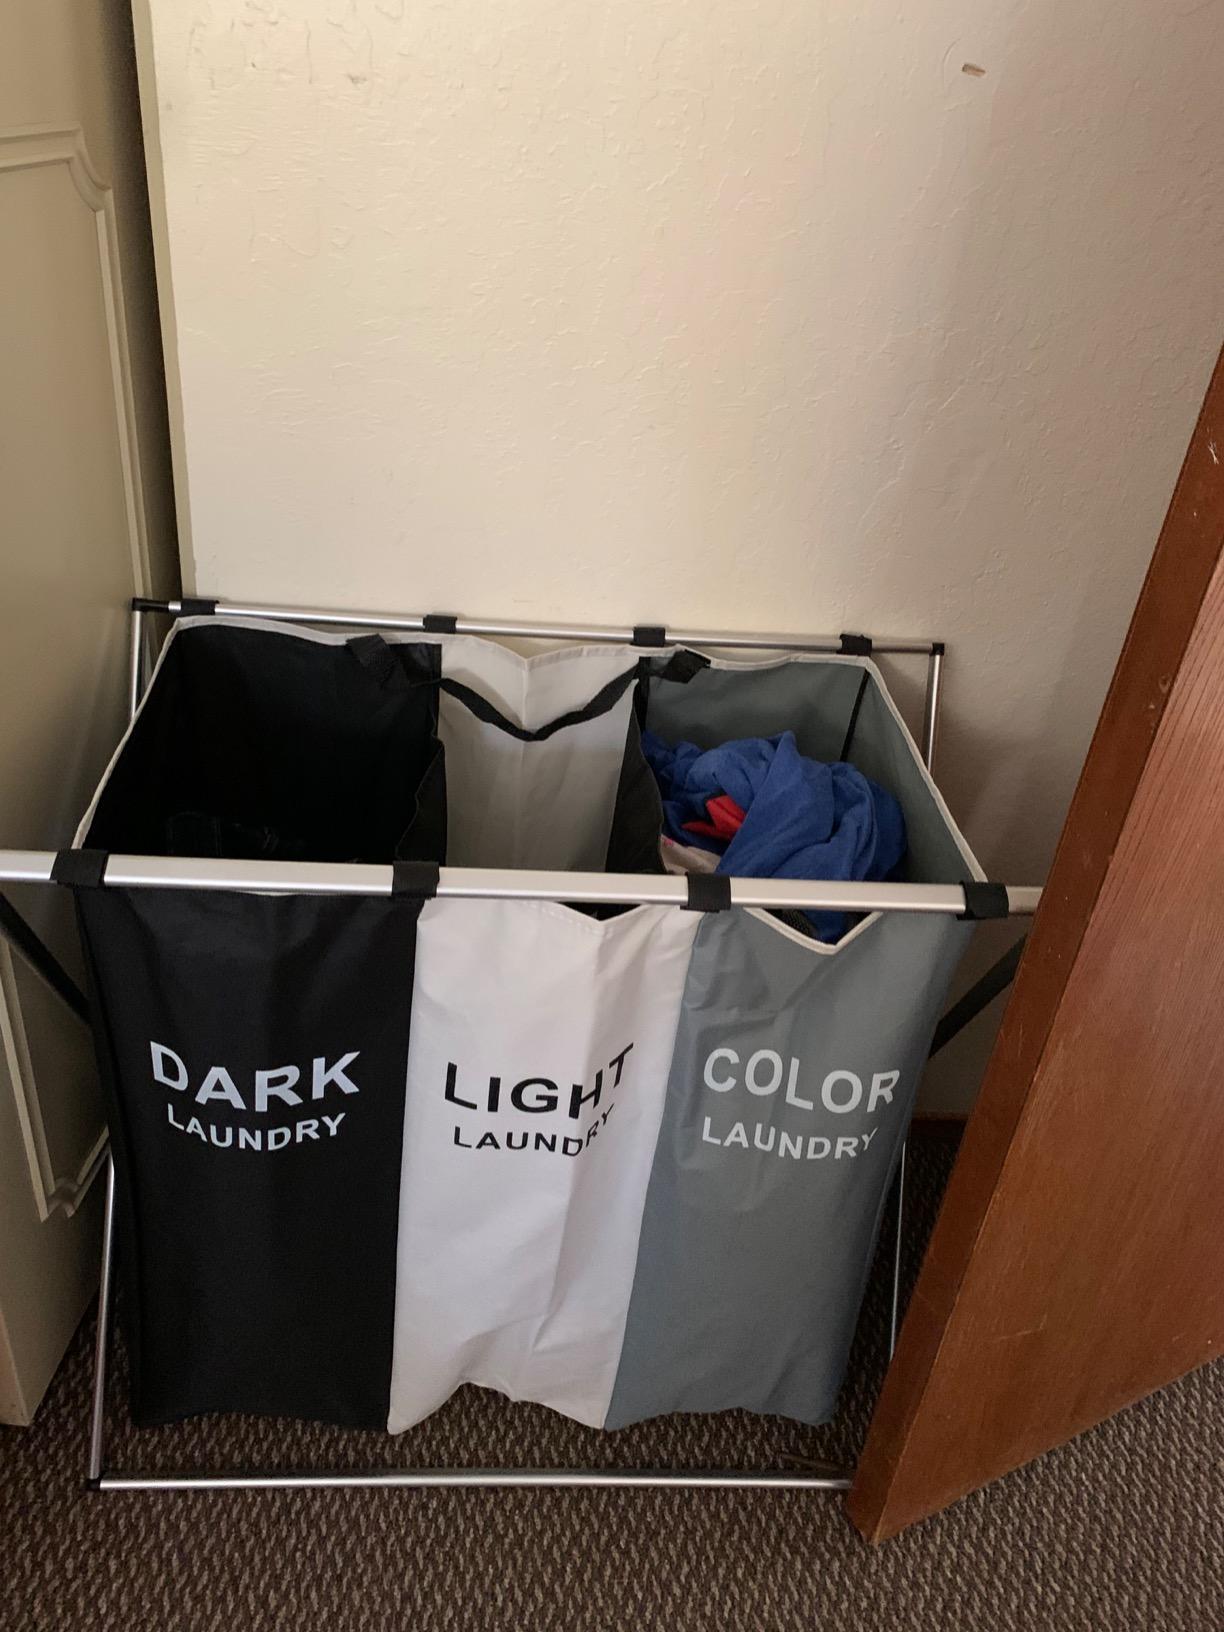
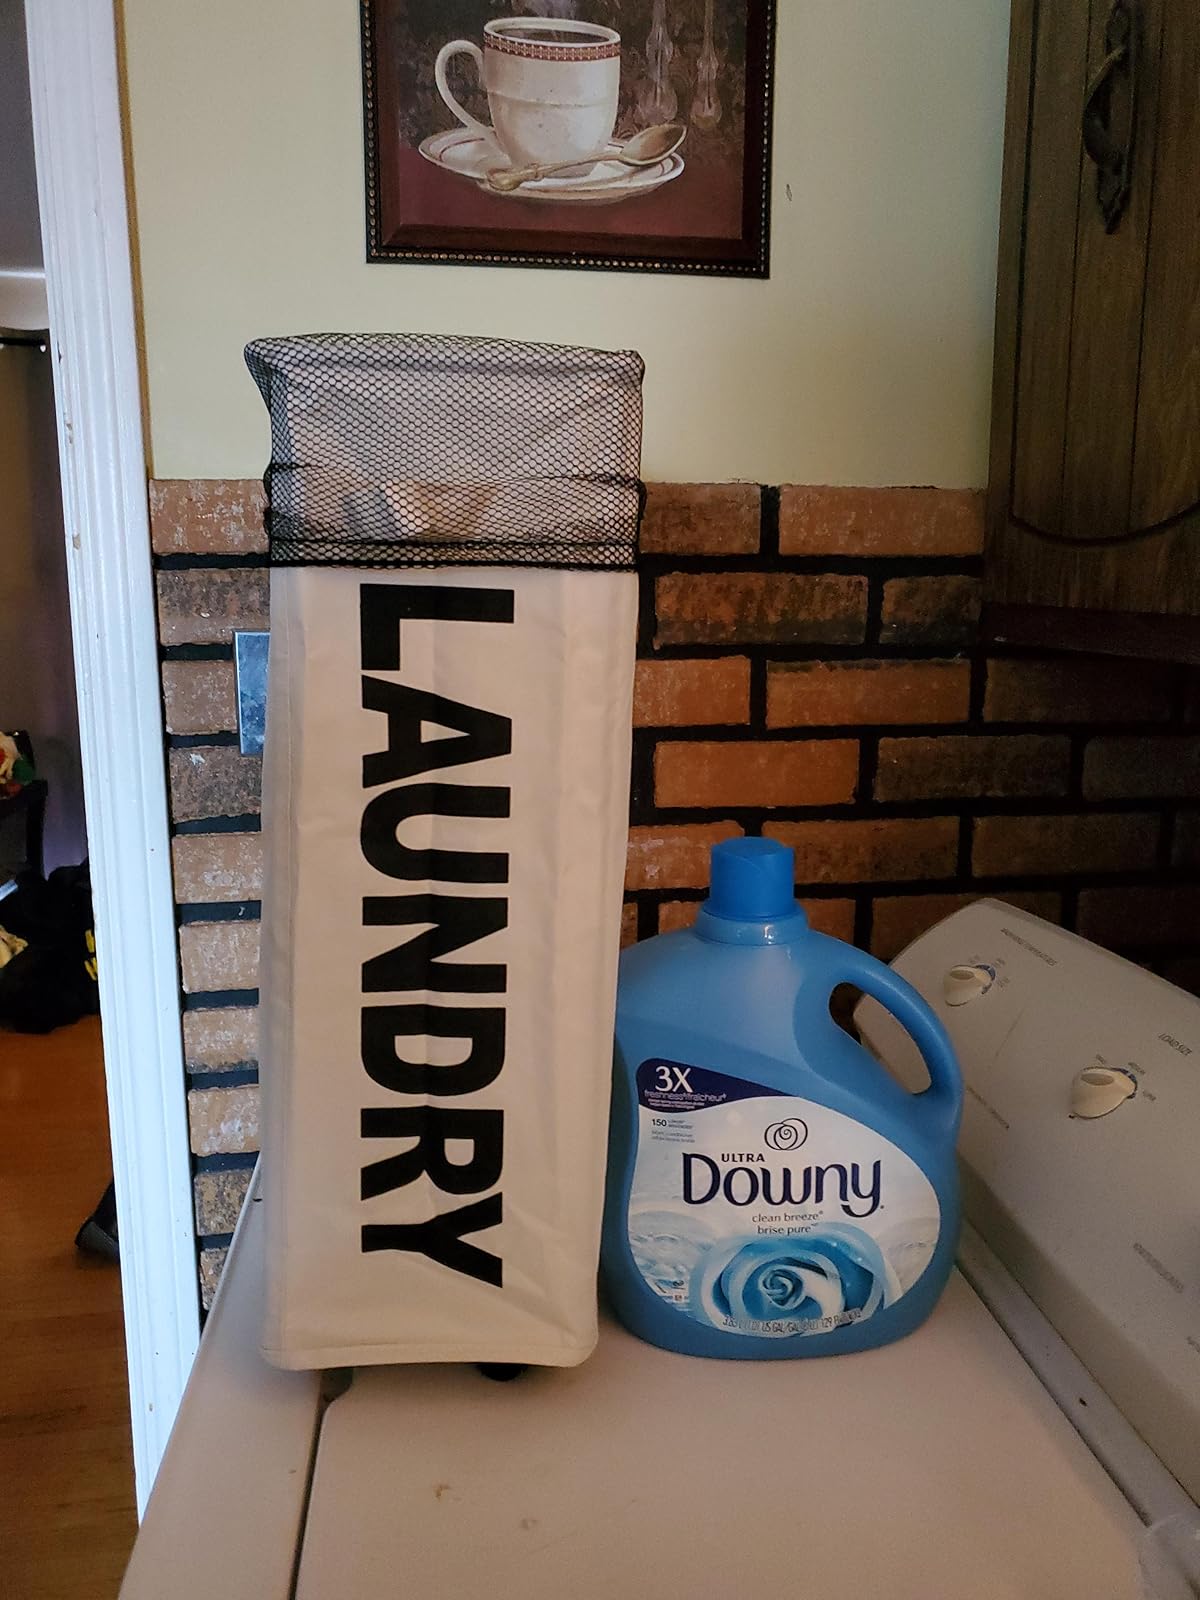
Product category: items_hamper
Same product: no